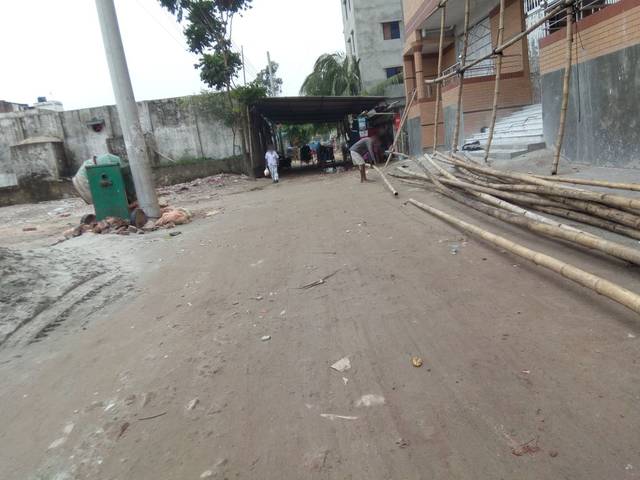
Region: Bangladesh
Coordinates: 23.756, 90.352